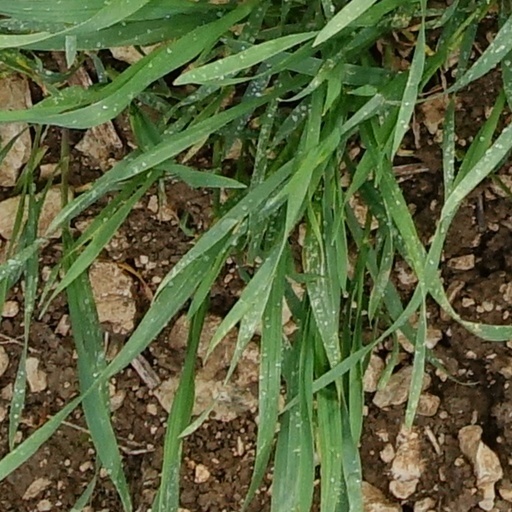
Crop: wheat